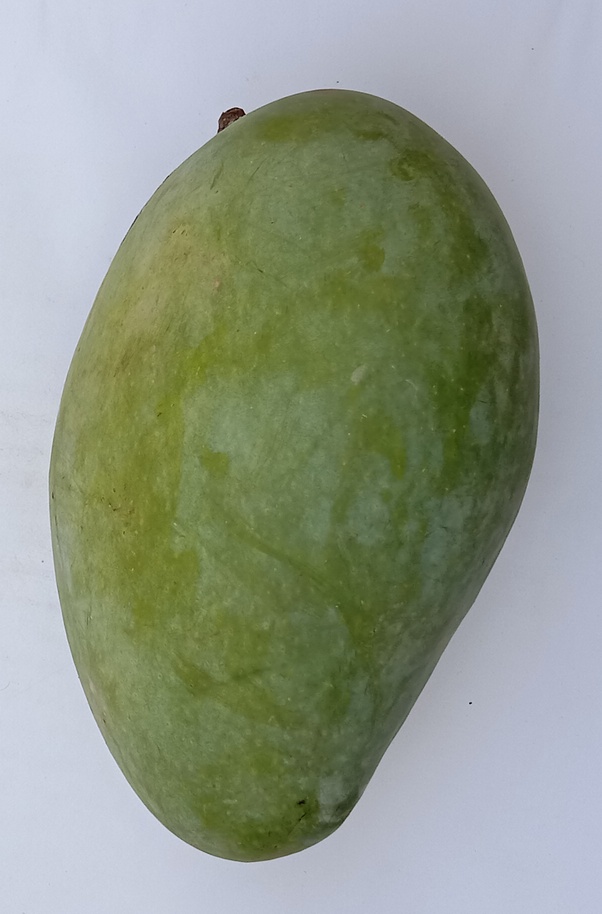
Mango variety: Fajri